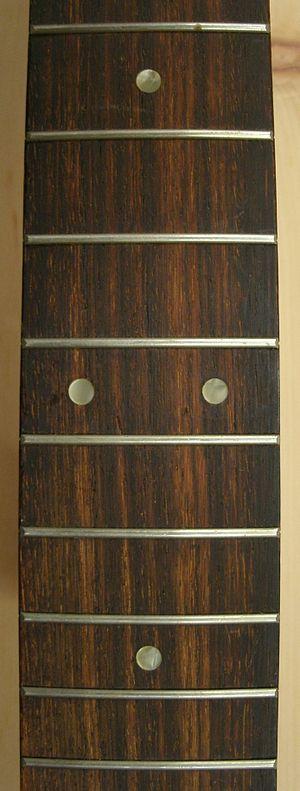
Le palissandre de Rio est un végétal du genre Dalbergia de la famille des Papilionacées. Cette espèce menacée ne pousse à l'état sauvage que dans la forêt atlantique brésilienne.